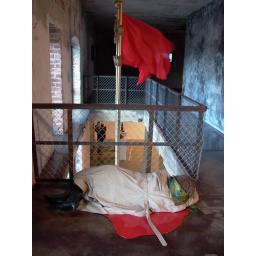
old lady in a pool of red plastic